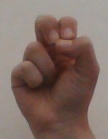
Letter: gaaf